Shumuling station

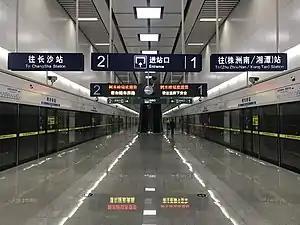
Platform

Shumuling station is an interchange station for Line 4 and Changsha–Zhuzhou–Xiangtan intercity railway of the Changsha subway.